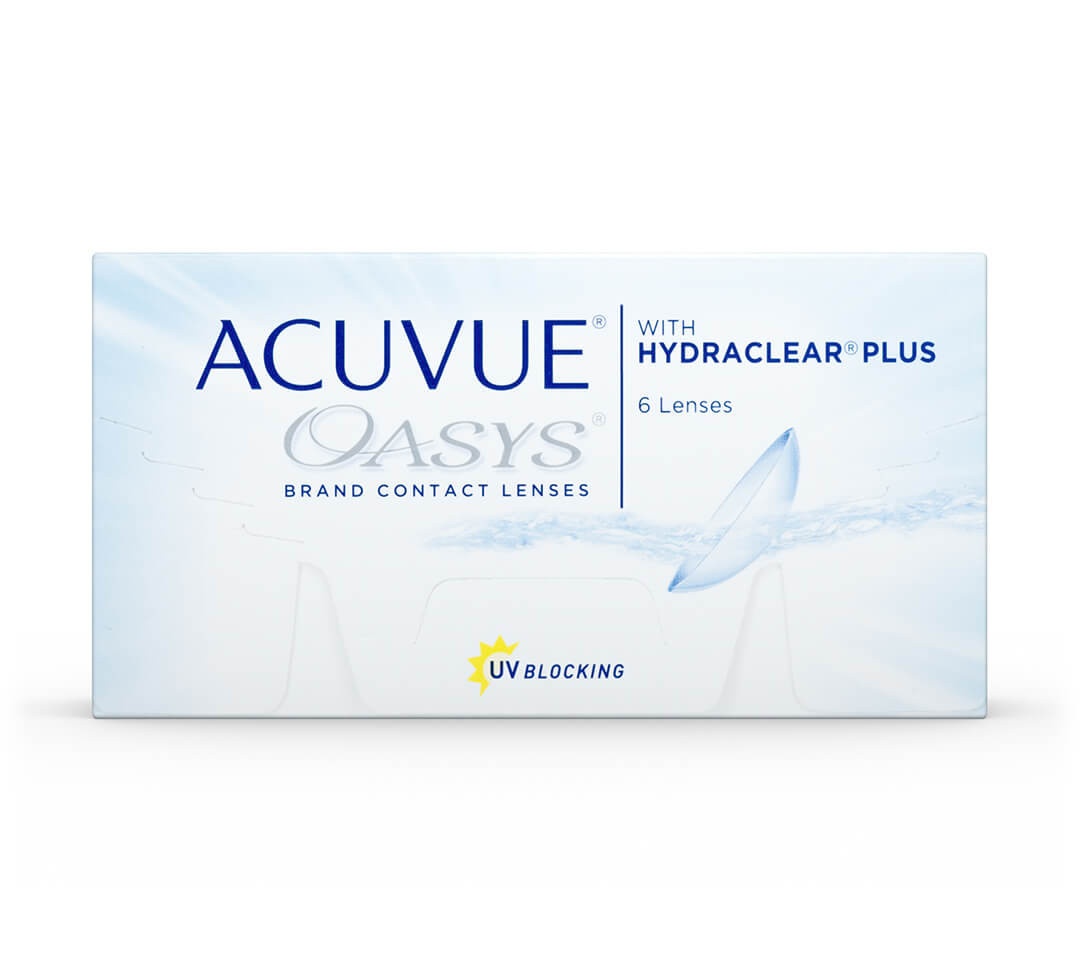
Acuvue Oasys - 6 Pack
Benefits of Acuvue Oasys contact lenses Great for those who might usually suffer with dry eyes Hydraclear® Plus technology keeps your eyes moist throughout the day Smartshield removes any build up that might cause irritation in your eyes In built UV protection helps to keep your eyes healthy More information about Acuvue Oasys Acuvue Oasys lenses are designed to offer one of the most comfortable fits of any contact lens, thanks to Johnson & Johnson’s advanced Hydraclear® Plus technology. Moisture is retained across the surface of each lens throughout the day, so your eyes stay fresh from the moment you put them in to the moment you take them out. With a significant level of UV protection and a breathable Senofilcon A material, Acuvue Oasys lenses will work to keep your eyes healthy day after day. The SmartShield technology present in each lens also works to push out any irritating deposits that might otherwise build up, ensuring your lenses stay comfortable for longer. Acuvue Oasys contact lens technical specifications Manufacturer: Johnson & Johnson Brand: Acuvue Type of Lens: Two-weekly disposable Material: 38% Water + 62% Senofilcon A Water content: 38% Oxygen permeability: 147 Dk/t Lens diameter: 14.0 mm Base curves: 8.4 mm, 8.8 mm Available powers: +0.50D to +8.00D | -0.50D to -12.0D Handling tint: Yes UVA/UVB protection: Yes Bundle up for MORE savings! Acuvue Oasys are also available in a super convenient 24-PACK . More convenience, more value!
Brand: Johnson&Johnson
Category: Health & Beauty > Personal Care > Vision Care > Contact Lens Care > Contact Lenses > Biweekly Contact Lenses